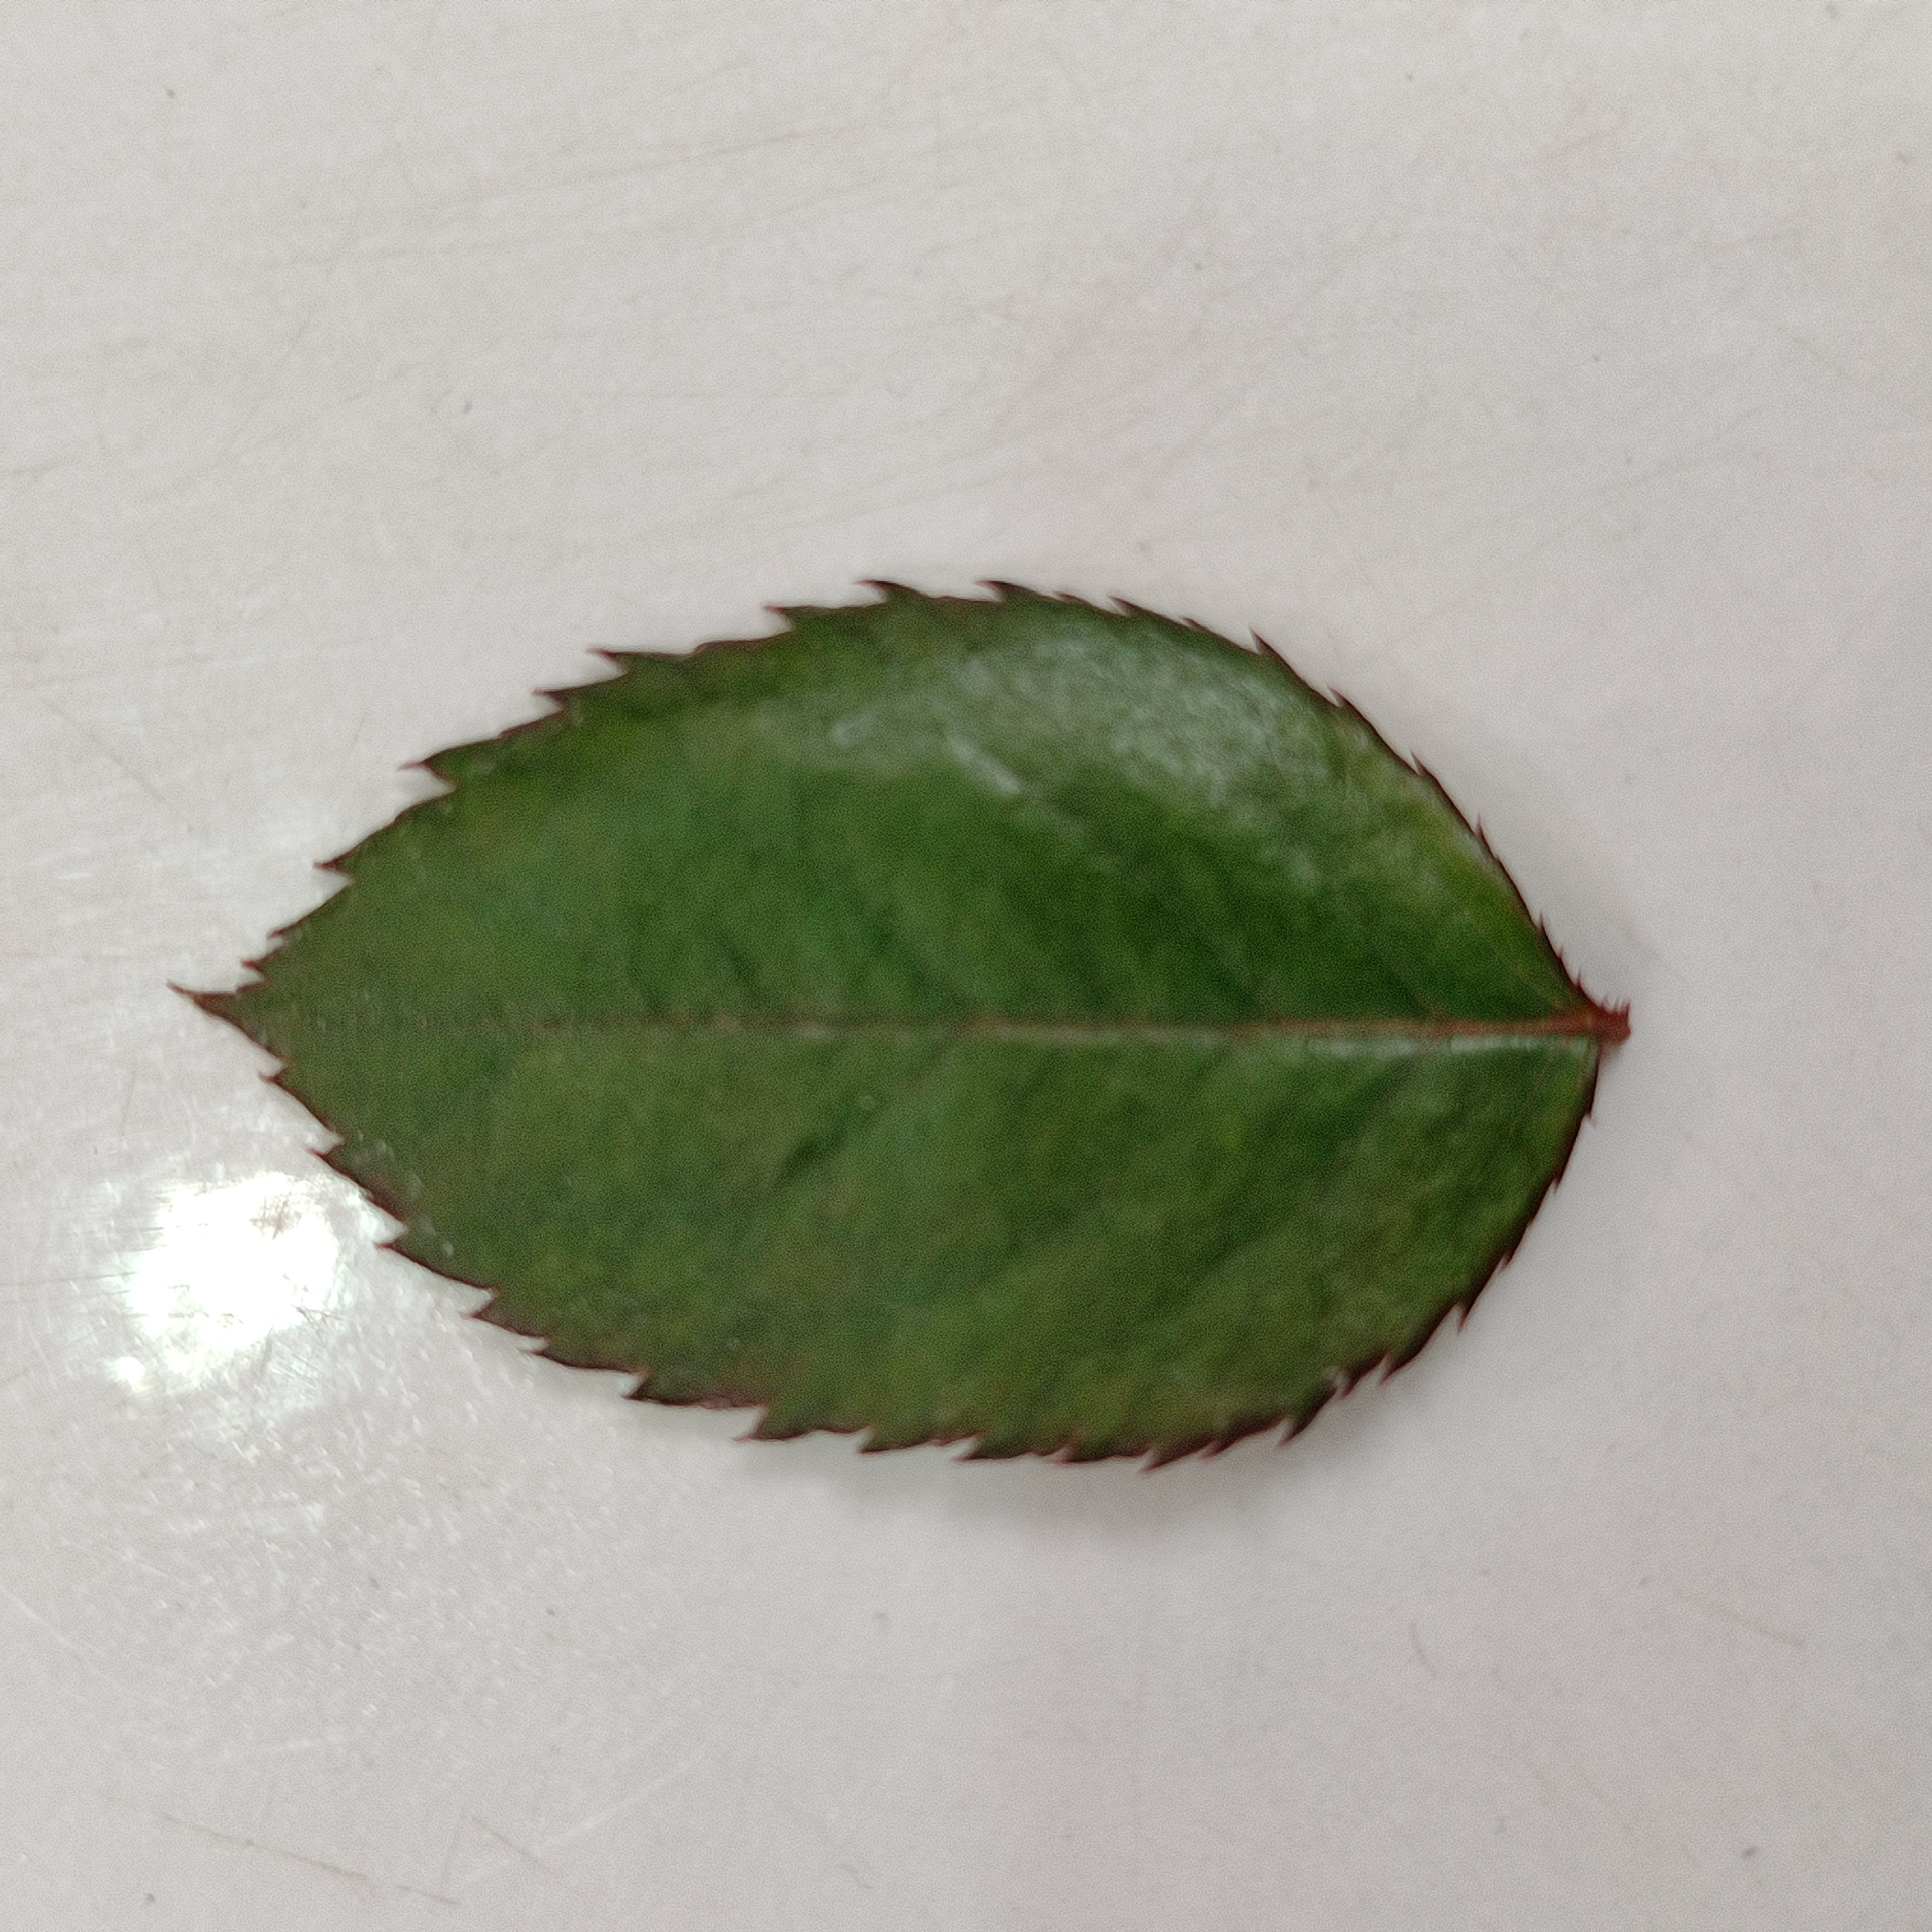
Label: Healthy Leaf